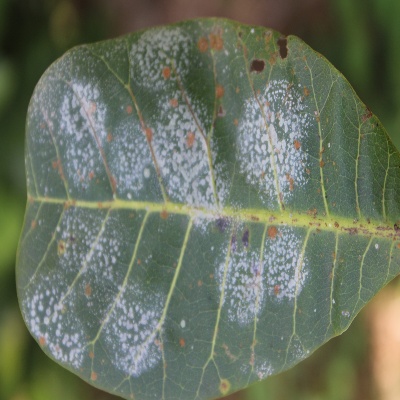
Crop: Cashew
Condition: red rust